The Diary of Anne Frank (1980 film)

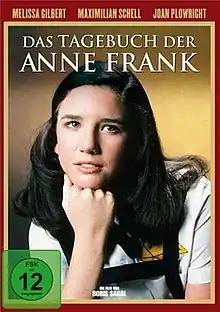
1980 film poster

The Diary of Anne Frank is a 1980 American made-for-television biographical drama film which originally aired on NBC on November 17, 1980. Like the 1959 film of the same title, it was written by Frances Goodrich and Albert Hackett and directed by Boris Sagal. Unlike the 1959 film, the TV-film focuses more on character development than suspense, and is considerably shorter than the 1959 version. In this version, Melissa Gilbert plays Anne Frank.